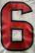
Number: 6